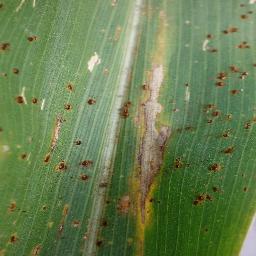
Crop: corn
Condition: (maize)_northern_blight